Valenzano Winery

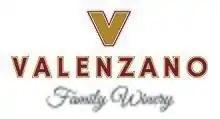
Valenzano Winery

Valenzano Winery is a winery in Shamong in Burlington County, New Jersey, United States. A family grain and livestock farm since 1974, the vineyard was first planted in 1991, and opened to the public in 1996. Valenzano is one of the largest wine producers in New Jersey, having 88 acres of grapes under cultivation, and producing 80,000 cases of wine per year. The winery is named after the family that owns it.